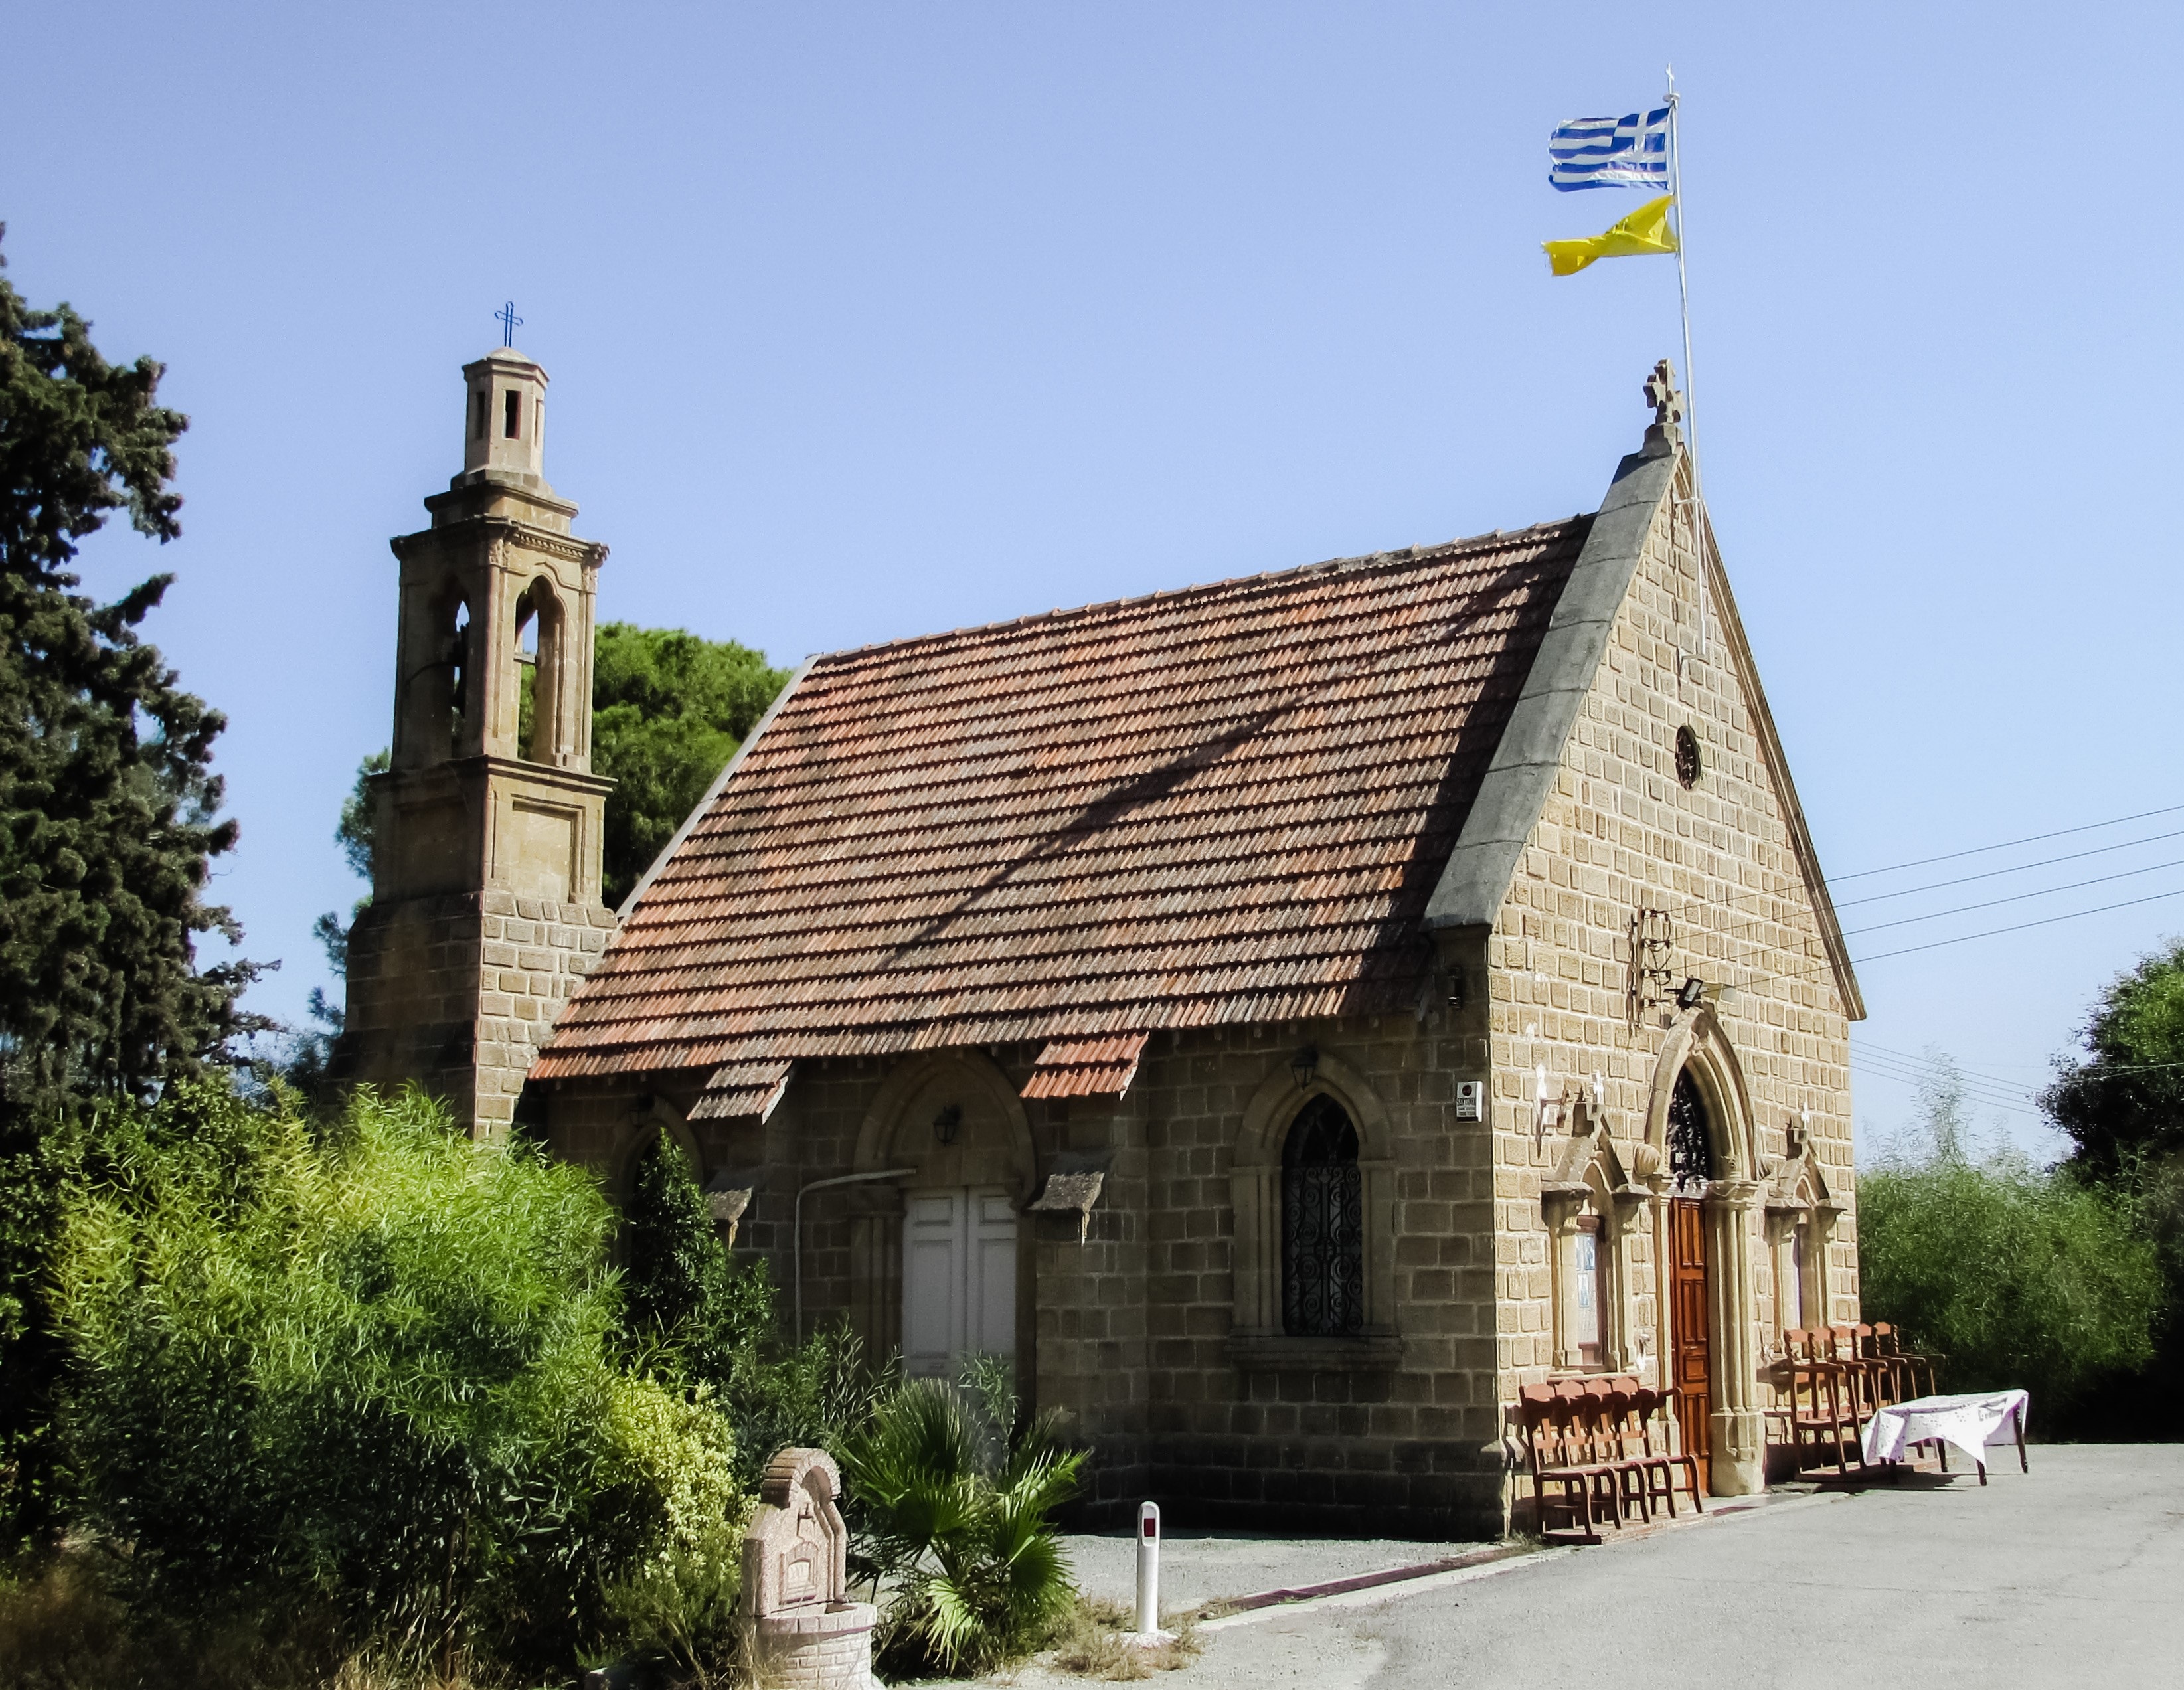
architecture, house, town, building, village, tower, cottage, religion, church, chapel, place of worship, monastery, orthodox, estate, cyprus, rural area, larnaca, ayios charalampos, human settlement, spanish missions in california